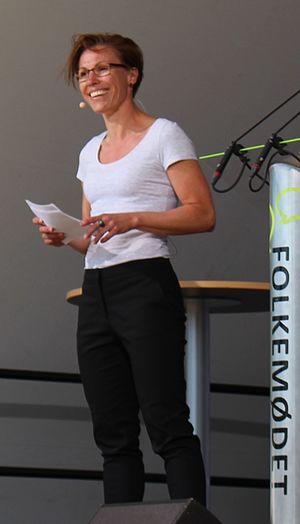
Bornholms Regionskommune / Historie
Borgmester Winni Grosbøll på hovedscenen, Folkemødet 2016.
Winni Grosbøll på hovedscenen til afslutningen på Folkemødet 2016
Bornholms Regionskommune dækker hele Bornholm, som ligger østligt i Danmark, syd for Sverige og nord for Polen. Den blev dannet den 1. januar 2003. Regionskommunen fungerede også som amt fra 1. januar 2003 til og med 31. december 2006. Siden 1. januar 2007, hvor amtskommunerne blev afskaffet, er kommunen en del af Region Hovedstaden. Folketal 1. januar 2018: 39.632.